Rebecca (musical)

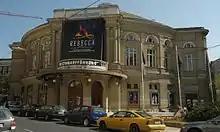
Musical "Rebecca" in Vienna

"Rebecca" premiered at the Raimund Theater in Vienna, in German, in September 2006, "where it played to sold-out houses totaling more than three years". It was directed by Zambello and choreographed by Denni L. Sayers, with production design by Davison, costumes by Birgit Hutter and lighting by Andrew Voller. The cast starred Wietske van Tongeren as "Ich" ("I"), Uwe Kröger as Maxim and Susan Rigvava-Dumas as Mrs. Danvers. "Variety" magazine considered the Vienna production a "dream of a show", adding: